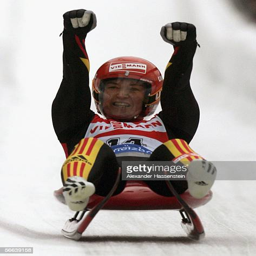
olympic athlete celebrates winning the women 's competition